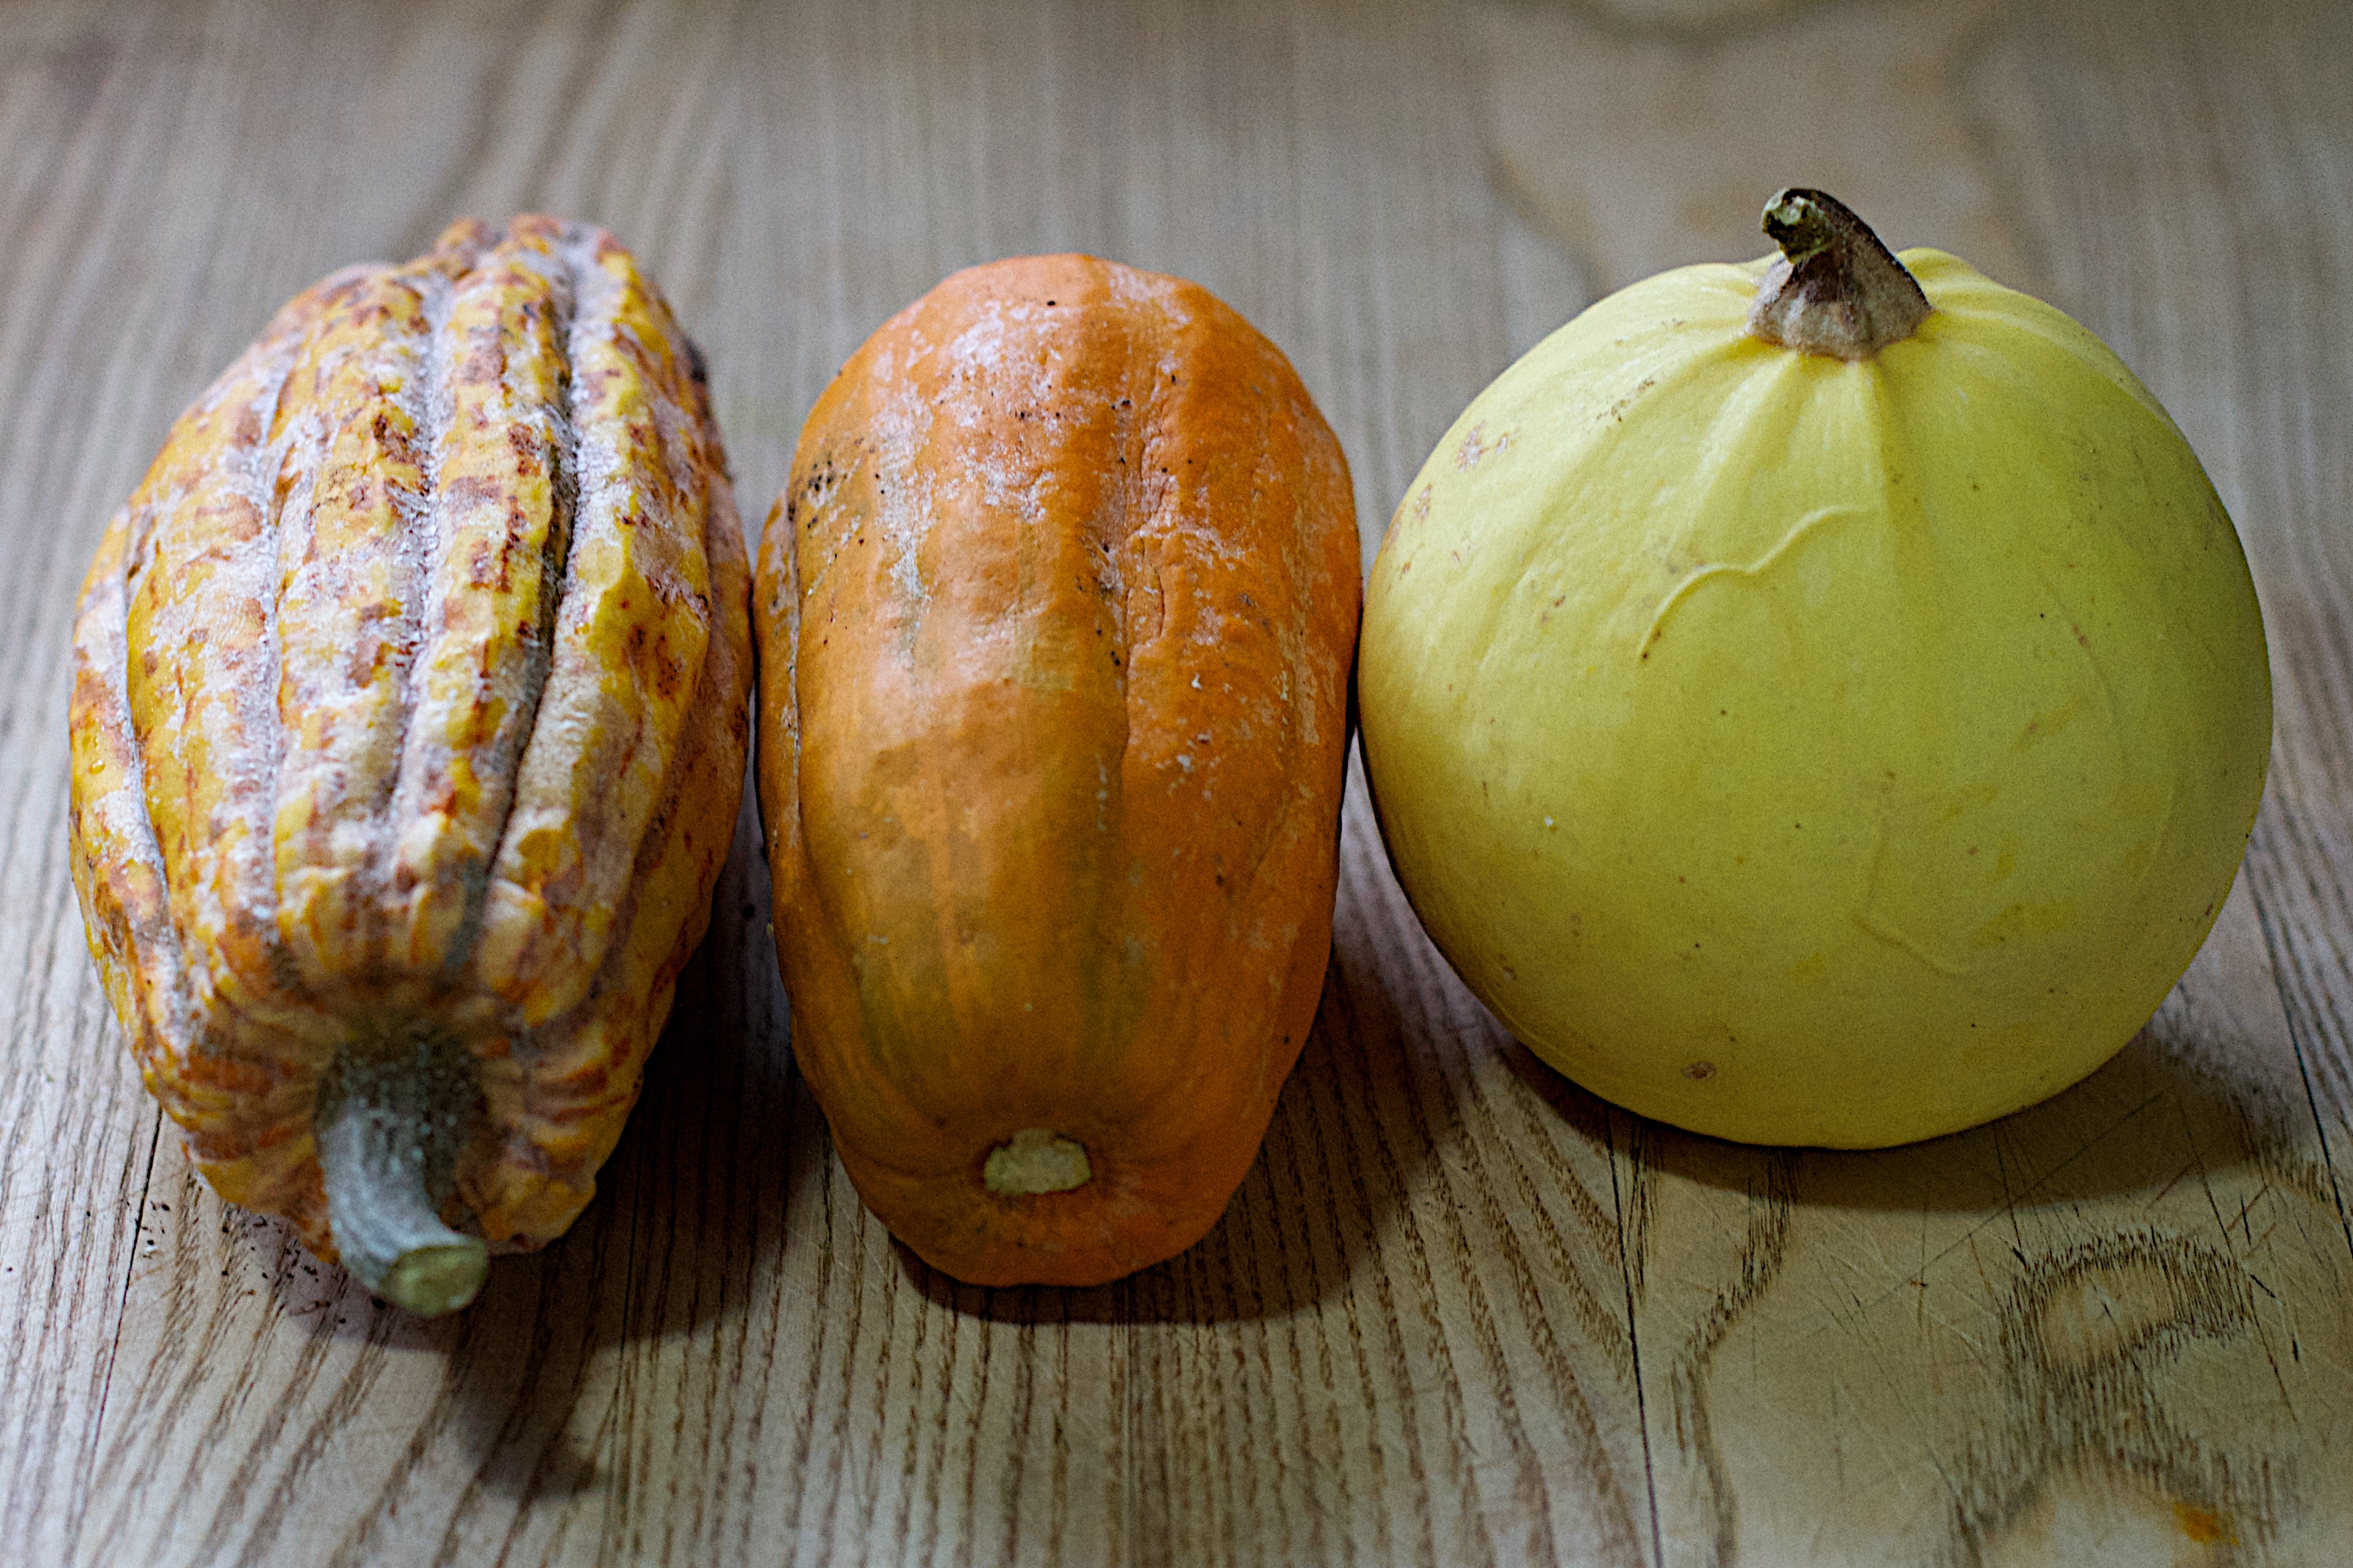
plant, fruit, flower, food, produce, vegetable, gourd, calabaza, 2014365, tdc784, cucurbita, flowering plant, winter squash, land plant